List of 2007 suicide bombings in Iraq

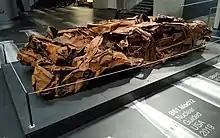
A car destroyed by the March 5 bombing

This article is a list of suicide bombings during 2007 in Iraq.